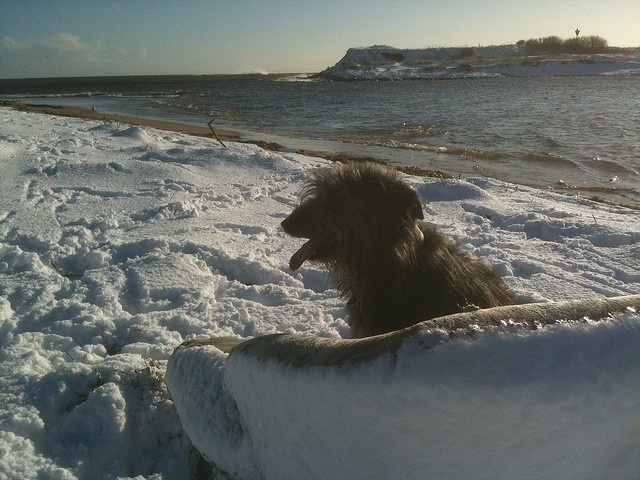
A small furry dog sitting in the snow
A furry dog in the snow with its tongue out. .
A dog with it's tongue out in the snow.
A dog looks out while sitting in the snow.
a close up of an animal on a snowy surface